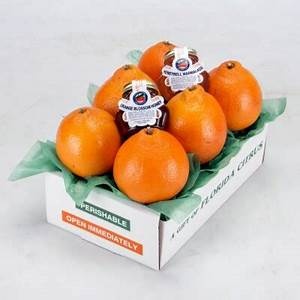
Label: mandarine